Germany Must Perish!

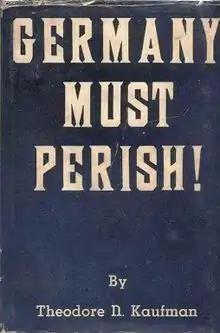
First-edition cover

Germany Must Perish! is a 104-page book written by Theodore N. Kaufman, which he self-published in 1941 in the United States. The book advocated genocide through the sterilization of all Germans and the territorial dismemberment of Germany, believing that this would achieve world peace.